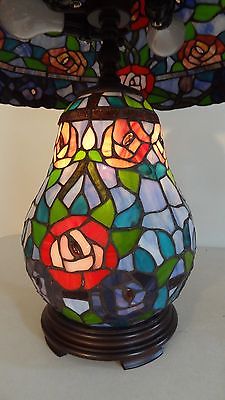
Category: lamp